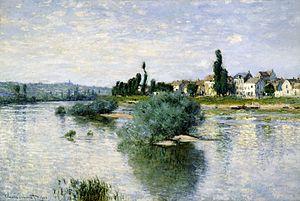
Moisson est une commune du département des Yvelines, dans la région Île-de-France, en France, située à 17 km environ au nord-ouest de Mantes-la-Jolie.